Franz Zavadil Farmstead

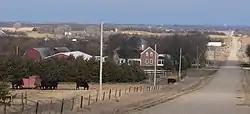

The Franz Zavadil Farmstead, also known as the Zavadil Farmstead, is a house and a group of farm buildings in Menominee, Nebraska, United States. The property was obtained in 1876 by Franz Zavadil, an immigrant from Bohemia. The farmstead includes of land and 19 separate structures, including two dwellings, a garage, a granary, a privy, a blacksmith's shop, barns and sheds. It was listed on the National Register of Historic Places on January 31, 1985.